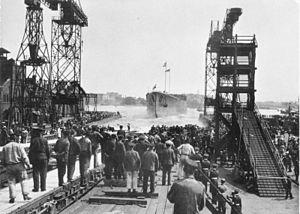
Lancement du grand croiseur Hindenburg, aout 1915 Suomi: Taisteluristeilijä Hindenburg lasketaan vesille Wilhelmshavenissa elokuussa 1915.
Sept navires :
Le Kaiserliche Werft Wilhelmshaven est un chantier naval à Wilhelmshaven. De 1871 à 1918, il est, avec Kaiserliche Werft Kiel et Kaiserliche Werft Danzig, l'un des trois chantiers navals qui travaillent presque exclusivement pour la Kaiserliche Marine. Ses activités sont la construction, l'équipement et l'entretien des navires de guerre.
Le SMS Hindenburg fut un croiseur de bataille de la classe Derfflinger de la Marine impériale allemande pendant la Première Guerre mondiale. Dernier croiseur de bataille allemand à entrer en service, il fut nommé en l'honneur de Paul von Hindenburg.